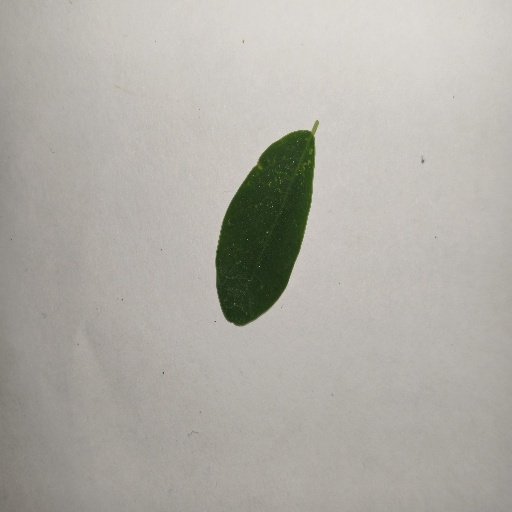
Species: Sojina
Leaf condition: Healthy Leaf